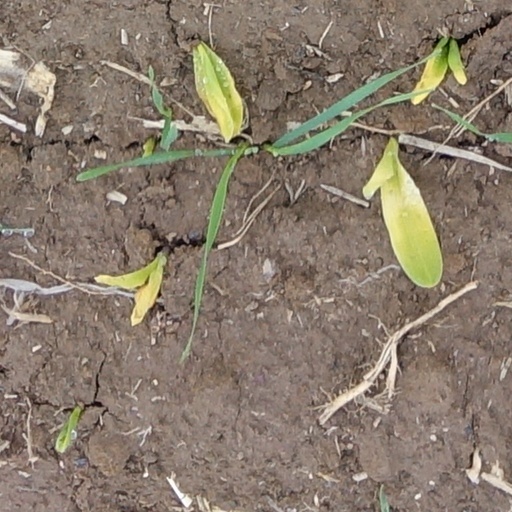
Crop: wheat